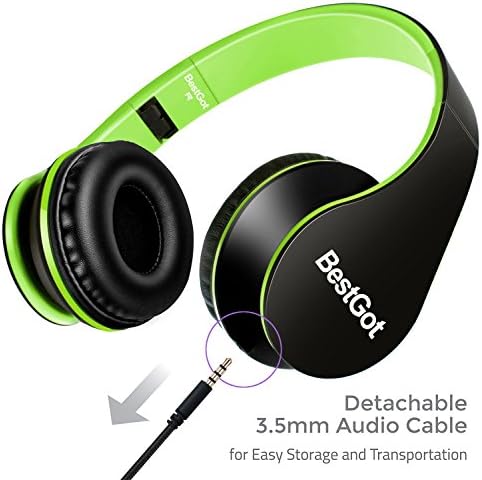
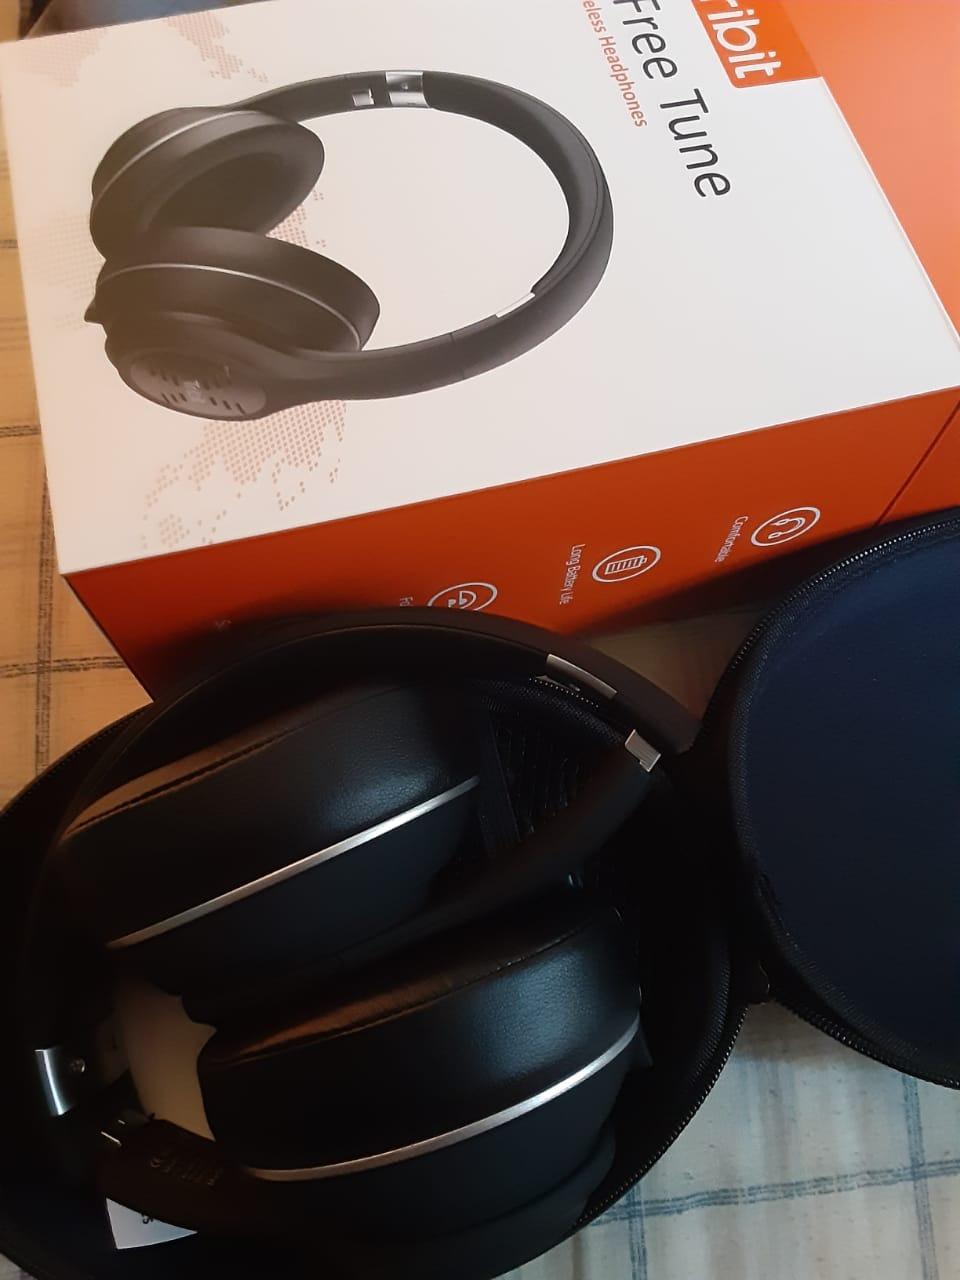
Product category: headphones
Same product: no